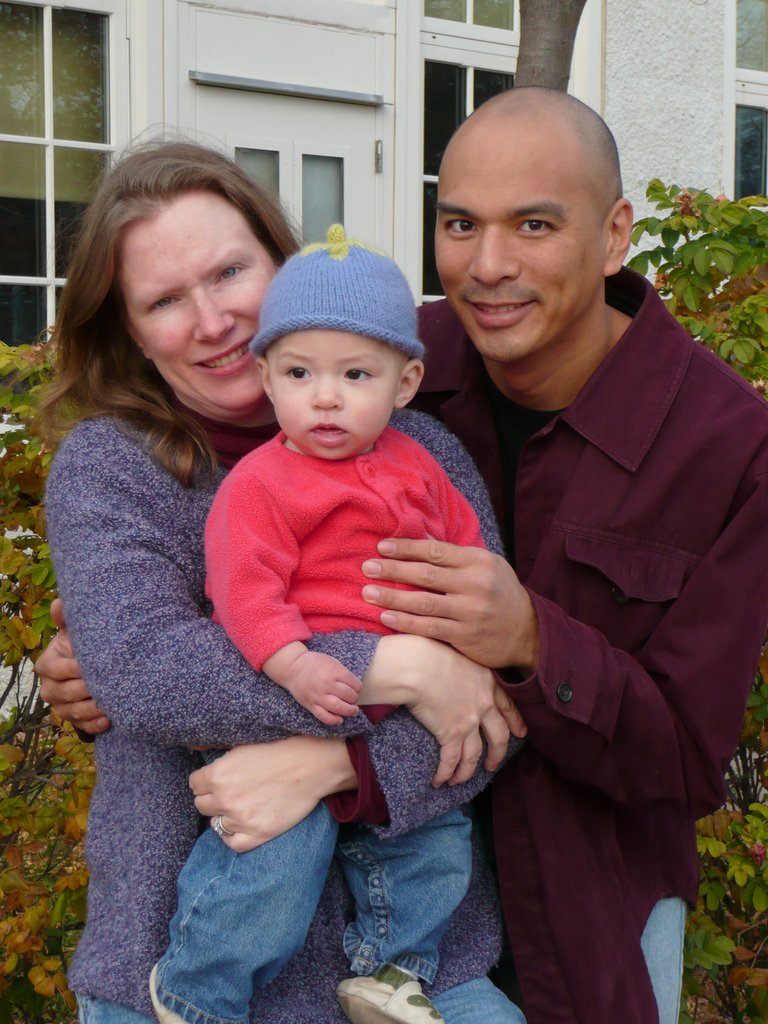
Label: not_food